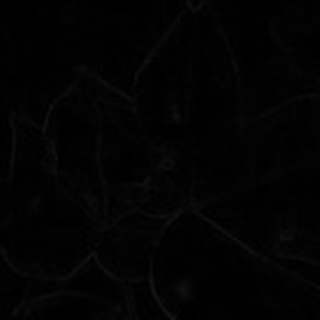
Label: cotton_target_spot